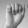
ASL letter: A